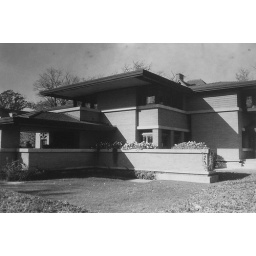
Meyer-May house by Frank Lloyd Wright, Grand Rapids, MI. black and white print, digital copy